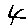
Label: 4